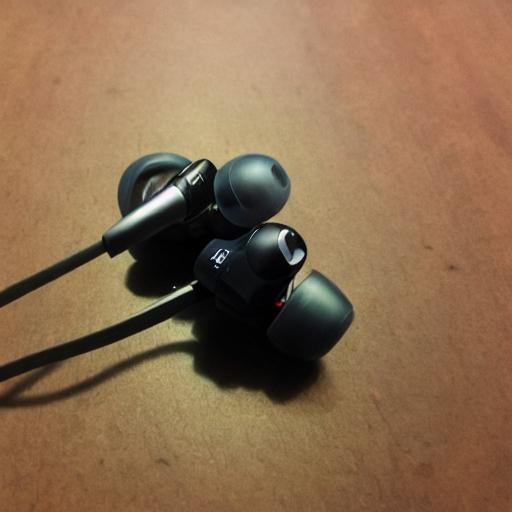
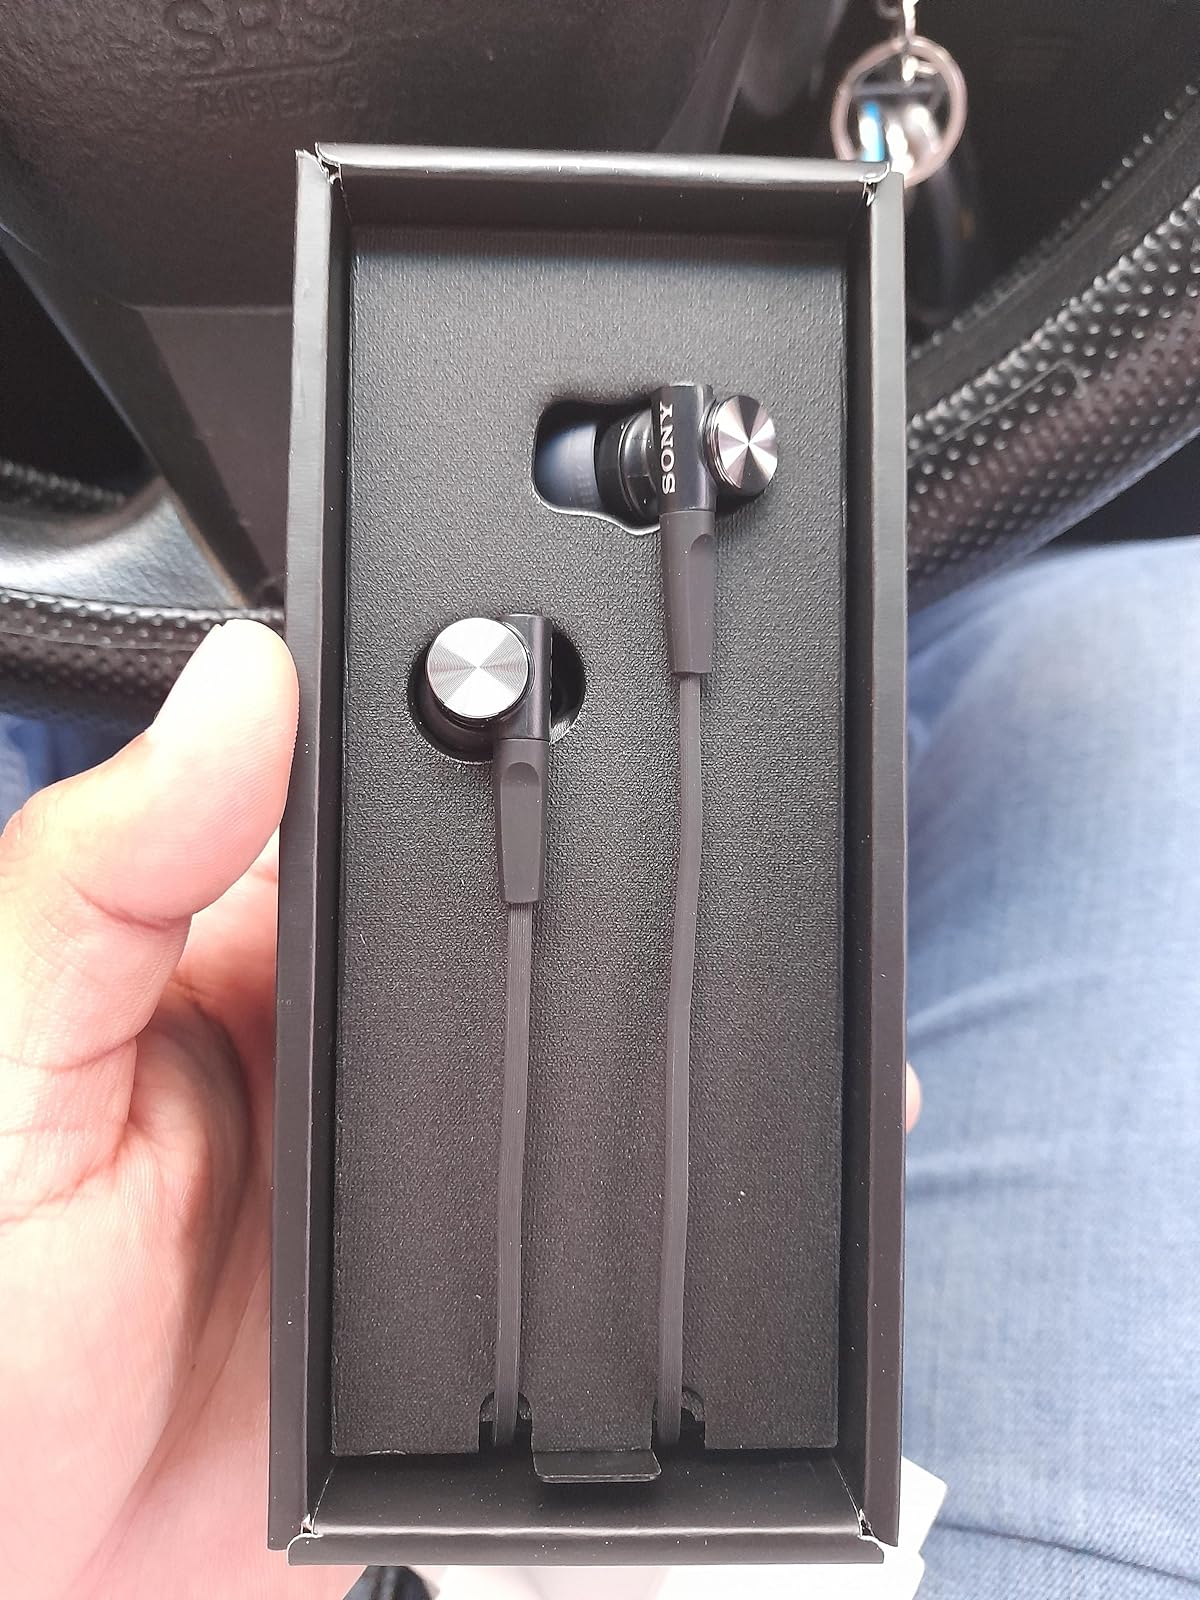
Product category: headphones
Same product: no